Republicanism in the United Kingdom

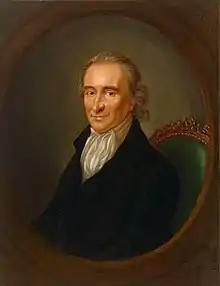
Thomas Paine (1737–1809): "One of the strongest natural proofs of the folly of hereditary right in kings is that nature disproves it, otherwise she would not so frequently turn it into ridicule, by giving mankind "an ass for a lion"."

The American Revolution had a great impact on political thought in Ireland and Britain. According to Christopher Hitchens, the British–American author, philosopher, politician and activist, Thomas Paine was the "moral author of the American Revolution", who posited in the soon widely read pamphlet "Common Sense" (January 1776) that the conflict of the Thirteen Colonies with the Hanoverian monarchy in London was best resolved by setting up a separate democratic republic. To him, republicanism was more important than independence. However, the circumstances forced the American revolutionaries to give up any hope of reconciliation with Britain, and reforming its 'corrupt' monarchial government, that so often dragged the American colonies in its European wars, from within. He and other British republican writers saw in the Declaration of Independence (4 July 1776) a legitimate struggle against the Crown, that violated people's freedom and rights, and denied them representation in politics.